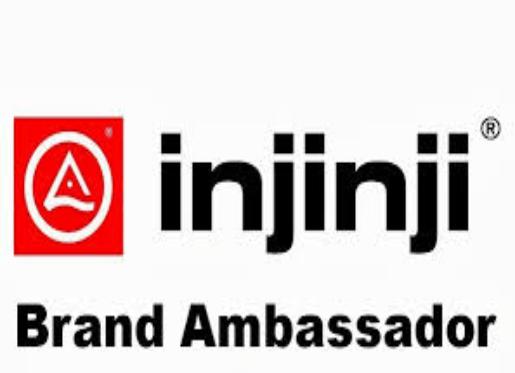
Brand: Injinji
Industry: Clothes